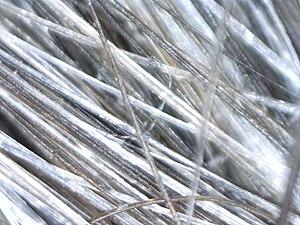
Cheveux blancs (argentés), chez une femme d'environ 50 ans.
La canitie est le blanchissement des poils et des cheveux qui survient au cours de l’existence, dont la forme universelle est le grisonnement puis le blanchissement de la chevelure.